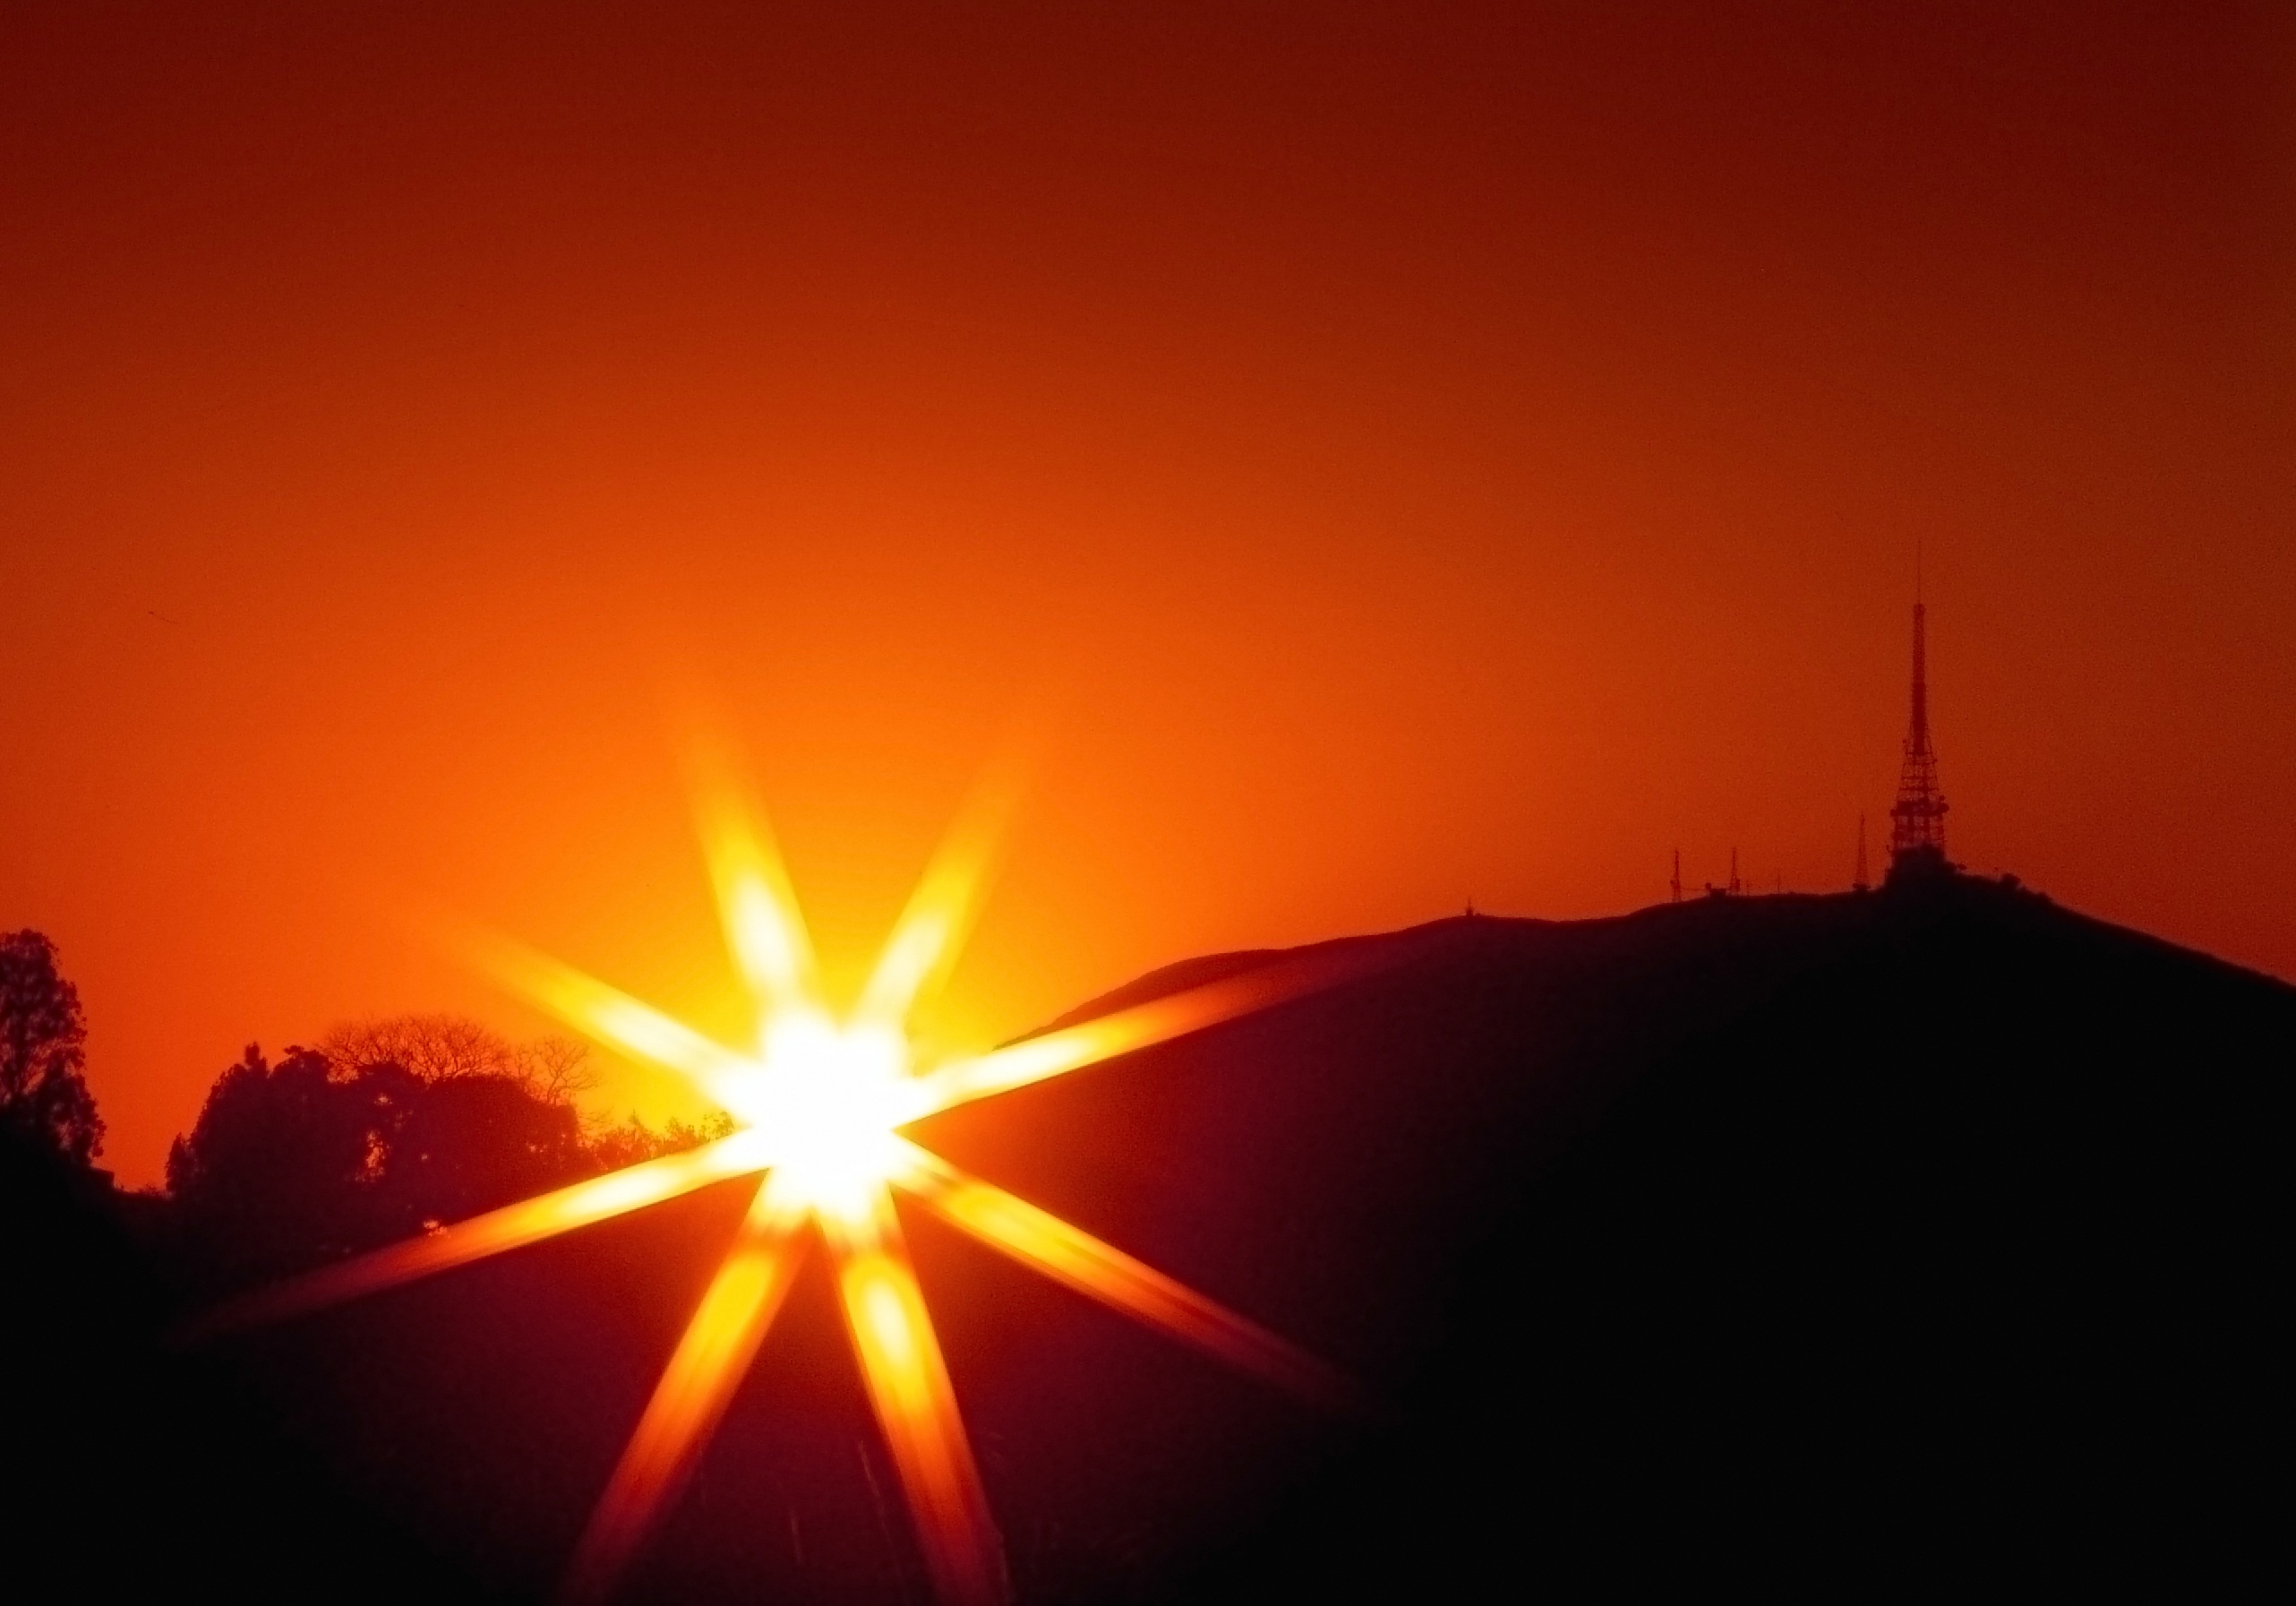
horizon, light, sun, sunrise, sunset, sunlight, morning, dawn, lighting, afterglow, sao paulo, astronomical object, peak jaragu